Din Beramboi

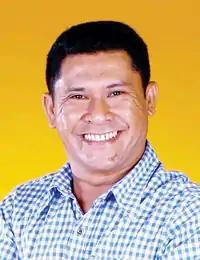

Mior Ahmad Fuad bin Mior Badri (22 December 1966 – 2 April 2010), better known by his stage name Din Beramboi, was a Malaysian comedian, actor and radio DJ and was widely known as a talented impersonator and stand-up comic who was very apt at improvisation. His memorable characters include Pak Rahim in the comedy series "Afi dan Abah" and the puppet Kicap in the talk show "Tom Tom Bak", both shown on Astro Ceria. He also frequently collaborated with Afdlin Shauki, having appearances in some of the latter's films such as "Buli" (2004) and "Baik Punya Cilok" (2005). Din ventured into radio broadcasting in 2008, pairing with Aznil Haji Nawawi on "Riuh Pagi", the daily weekday breakfast show on radio station Era FM.